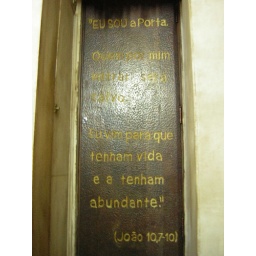
A verse from John, in Portuguese.  Found on a door inside a church at the Park of Waters.